Salford

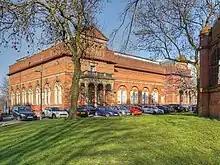
Salford Museum and Art Gallery

By 1801 the population of both Manchester and Salford was about 94,000. By 1861 this had risen to about 460,000, and so in the same year John Greenwood Jr. made an application to Salford Borough Council and to the Pendleton Turnpike Trust, to build a tramway from Pendleton to Albert Bridge in Salford. The system was innovative in that the rails were designed to be 'flush' with the road surface, with a third central rail to accommodate a perambulator wheel attached to the front axle of the omnibus. Approval was granted and work commenced immediately, with the horse-pulled tramway finished in September 1861. It remained in use for a further eleven years when the condition of the track had deteriorated such that the council ordered it removed. The Tramways Act 1870 (33 & 34 Vict. c. 78) allowed councils to construct their own tramways, and on 17 May 1877 the 'Manchester and Salford Tramways' opened for business. The network of lines was largely complete by September 1880, the company changed its name to the Manchester Carriage & Tramways Company, and the system reached its peak in the 1890s. A steam tramway was opened on 12 April 1883 from Bury to Higher Broughton. The vehicles provoked letters of complaints from residents about the associated noise, dirt, and grease, and by 1888 the route was eventually curtailed to Besses o' th' Barn.